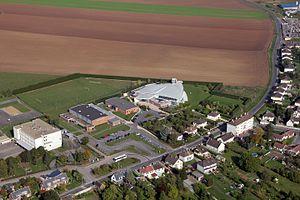
Centre aquatique Philippe Loisel, Halle des sports de la communauté de communes des Vallées de la Brèche et de la Noye (CCVBN) et collège Compère Morel à Breteuil (Oise, France).
Breteuil est une commune française située dans le département de l'Oise, en région Hauts-de-France, et qui fait partie de la région naturelle du Santerre.